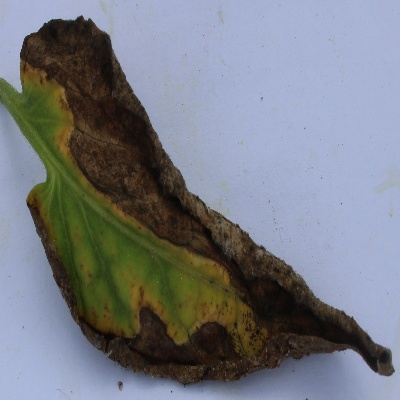
Crop: Tomato
Condition: leaf blight